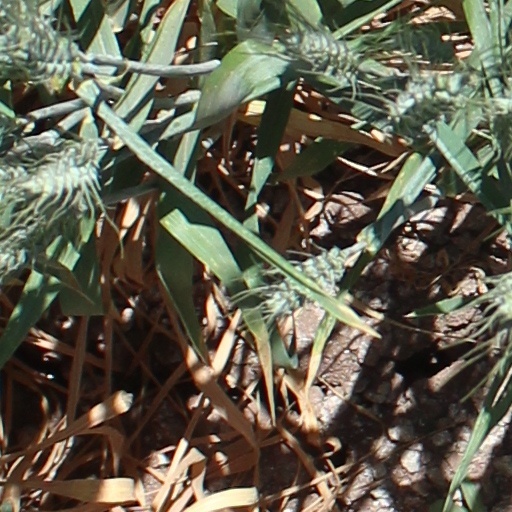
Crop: wheat